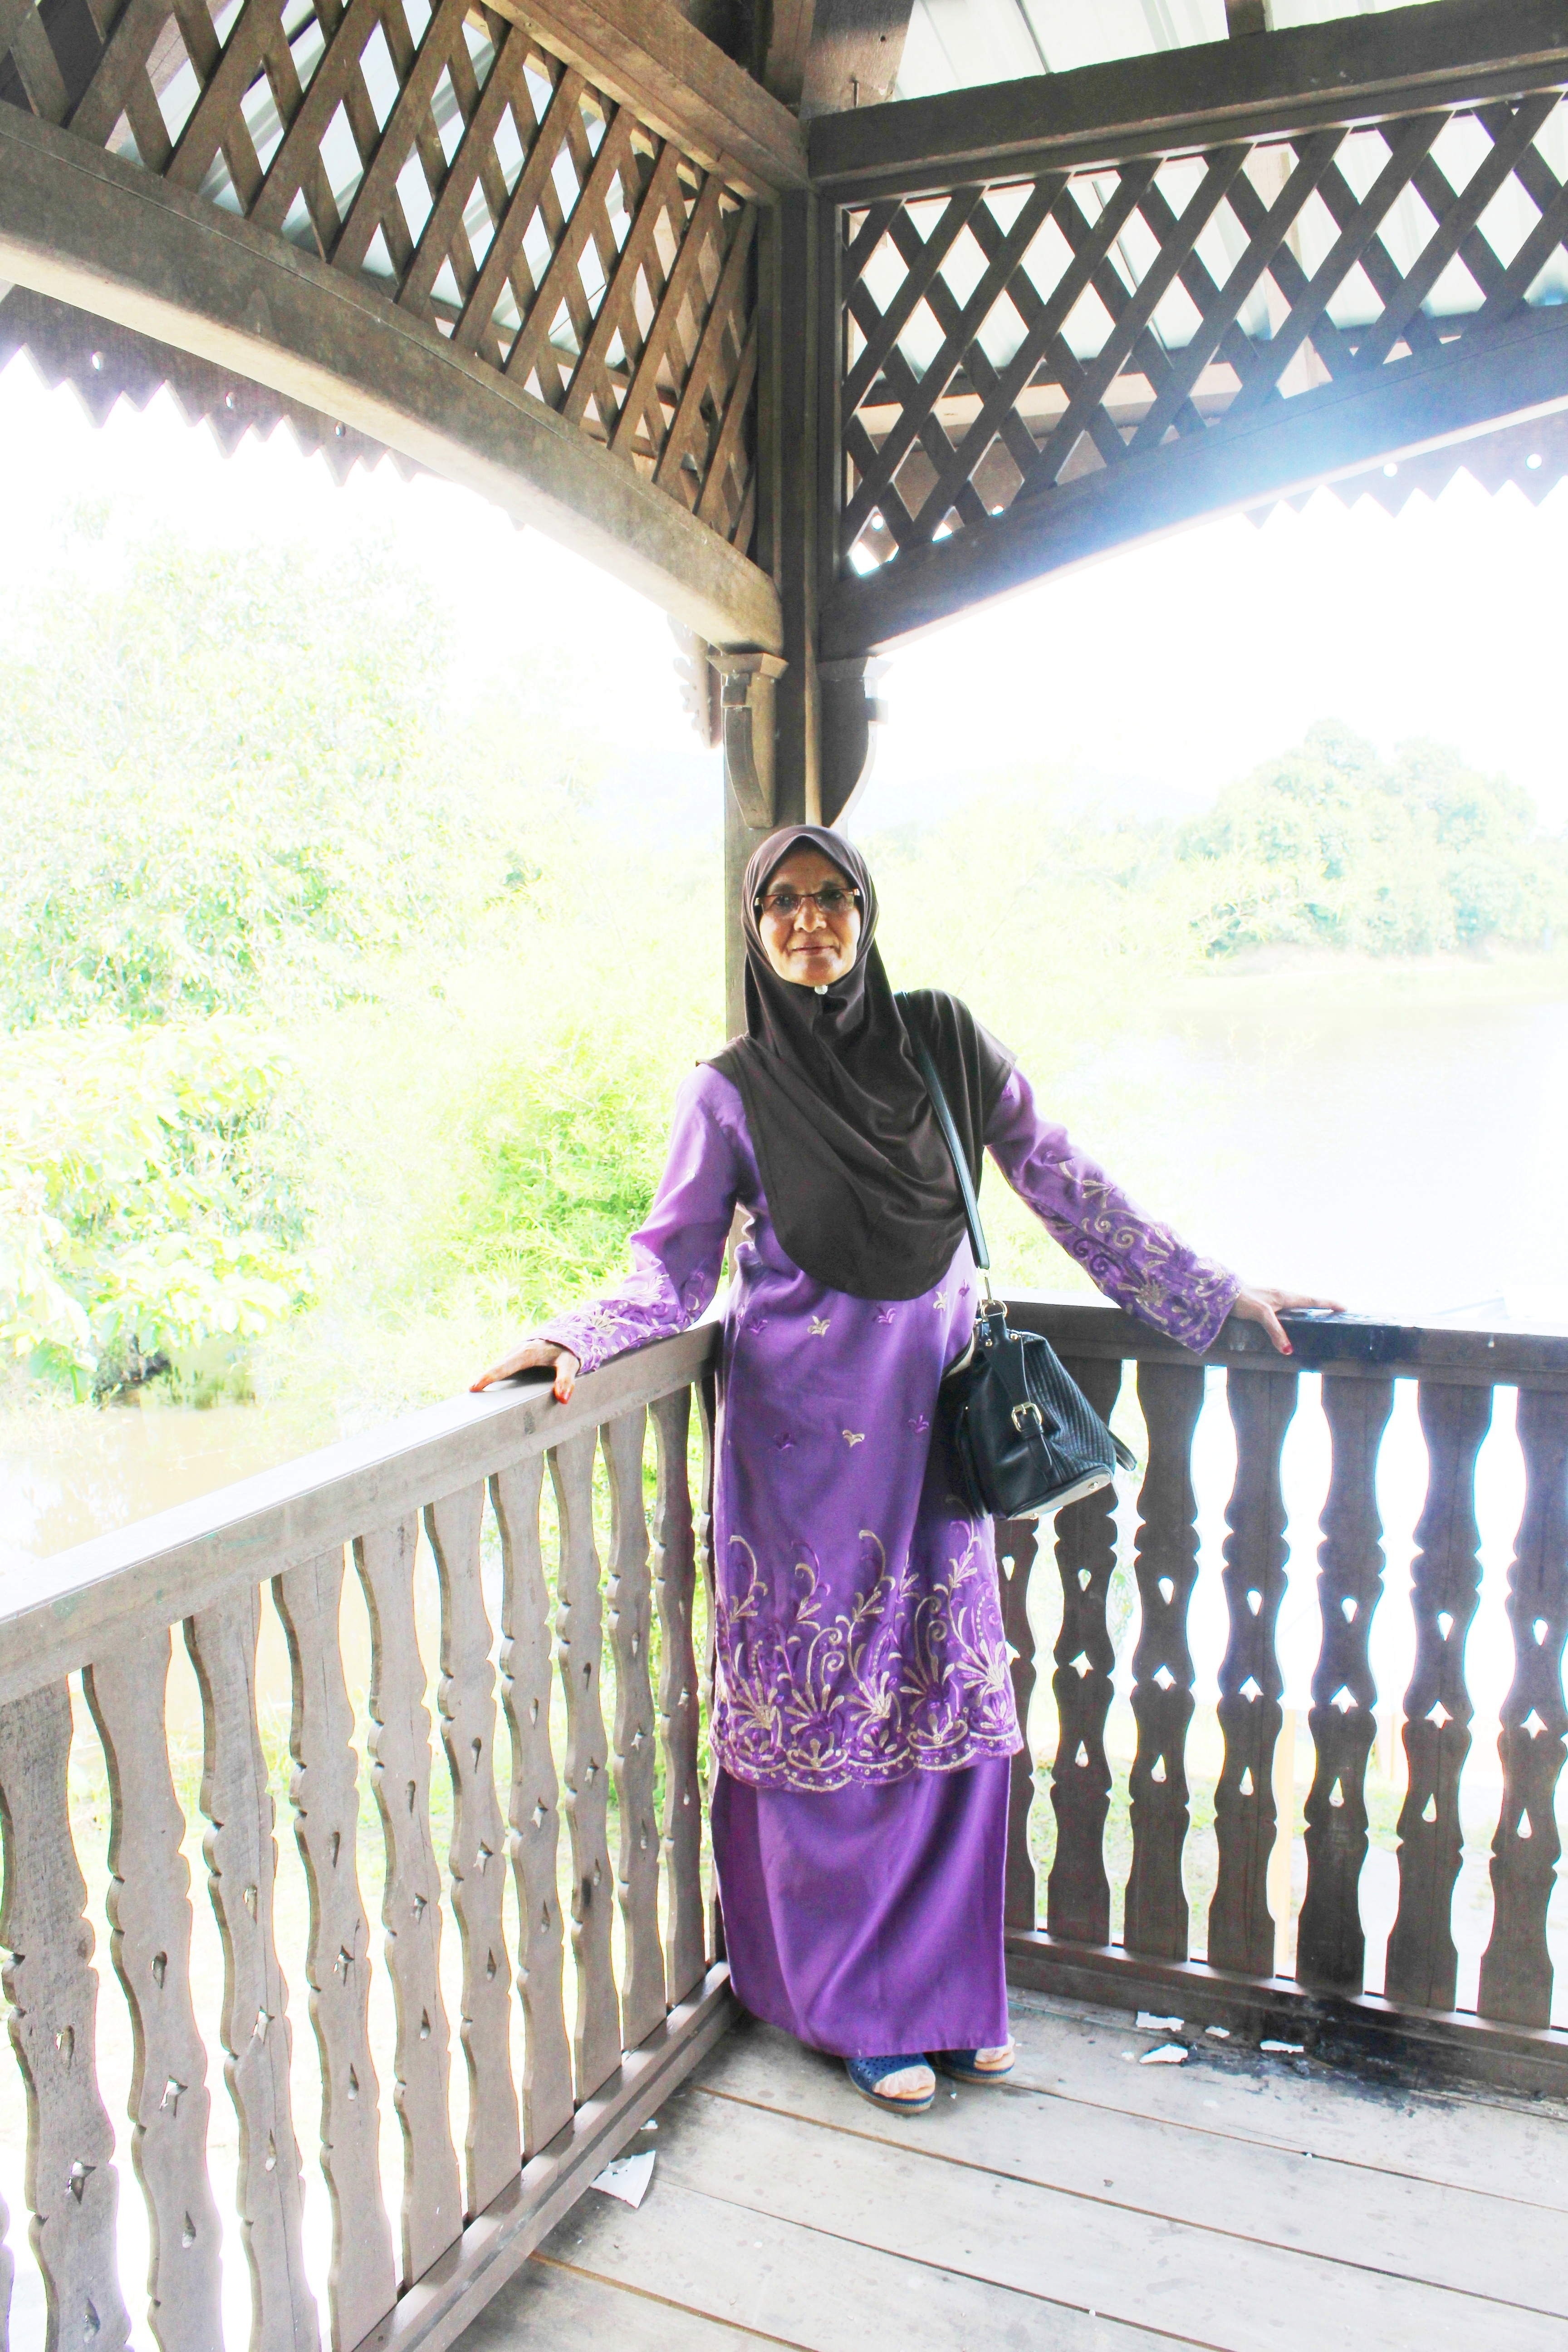
mother, pose, purple, wedding, happiness, siblings, clothing, pink, dress, outerwear, textile, costume, design, girl, product, house, pattern